Waldwick station

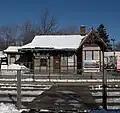
Waldwick station in 2011

After heavy fundraising efforts and acquiring grants, construction on the new roof and sill plate began October 2011. As part of the grants, all construction required using modern versions of 1887 materials and crafting. The roof work was done by October 2013, when project funding shifted to the next phase. However, due to problems with the contractor who did the first phase of work, the Waldwick Community Alliance required finding a new contractor to work on the project. On October 4, 2013, the community group acquired bids from several engineering firms to start the next part and reduced it to two possibilities. However, there were concerns about the bids being higher than expected. As part of the second phase, the station would have all its windows restored, doors replaced, painting and fresh utilities. Also, the station would receive new drainage, fencing, stairs and a ramp compliant with the Americans with Disabilities Act of 1990. However, due to the high bids, the Waldwick Community Alliance stated that they would have to consider reducing the scope of the second phase if costs could not come down.